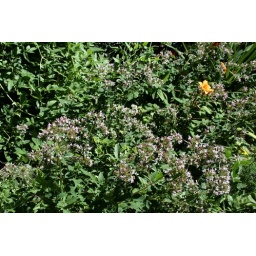
Oregano planted in the flower bed